Felix Aprahamian

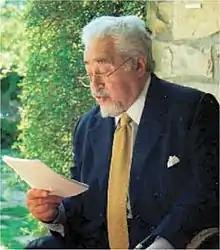
elderly white man, with neat white moustache and beard and neat full head of white hear, seated, reding a letter or other document, held in his right hand.

Felix Aprahamian (5 June 1914 – 15 January 2005), born Apraham Felix Bartev Aprahamian, was an English music critic, writer, concert organiser and publisher's adviser. He was secretary to the Organ Music Society, 1935–1970; concerts manager of the London Philharmonic Orchestra, 1940–1946; and deputy music critic of "The Sunday Times", 1948–1989.